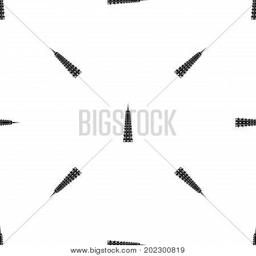
temple pattern repeat seamless in black color for any design .